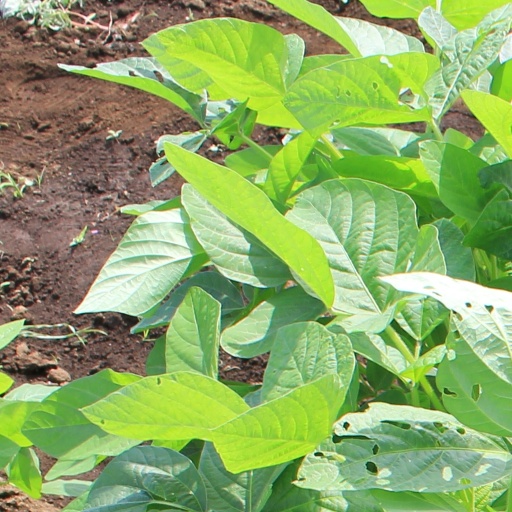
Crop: soybean